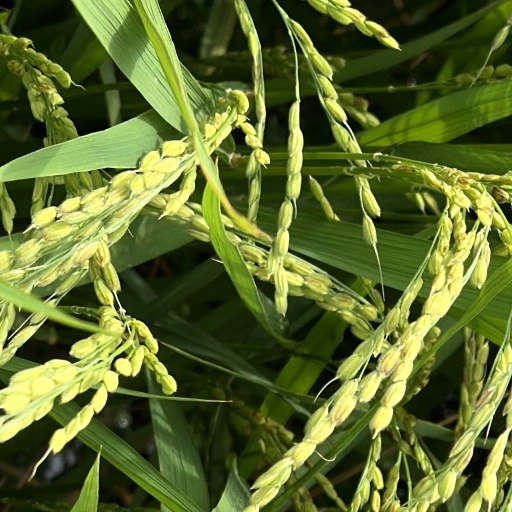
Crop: rice